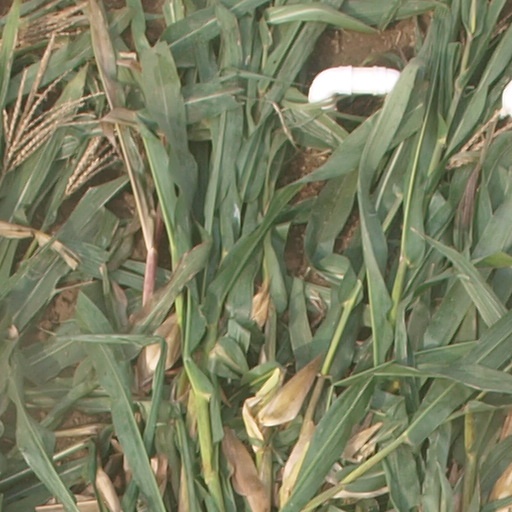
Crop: maize; corn